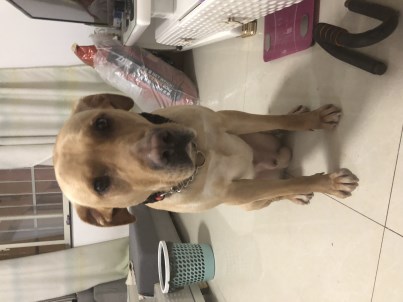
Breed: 3580-n000122-Labrador_retriever